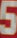
Number: 5